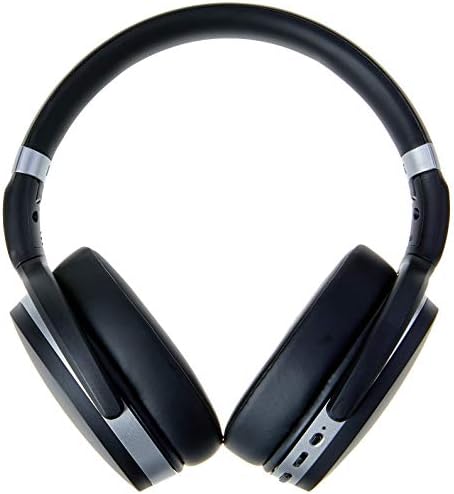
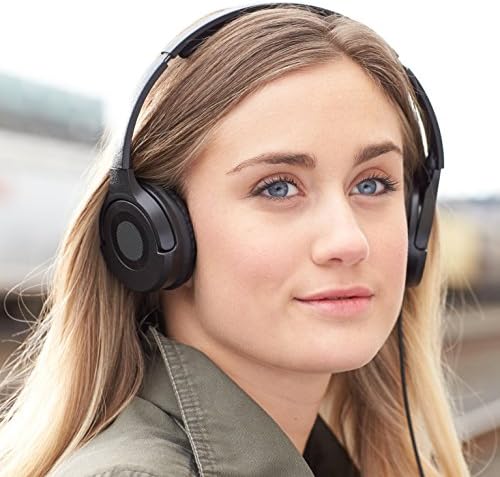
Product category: headphones
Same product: no